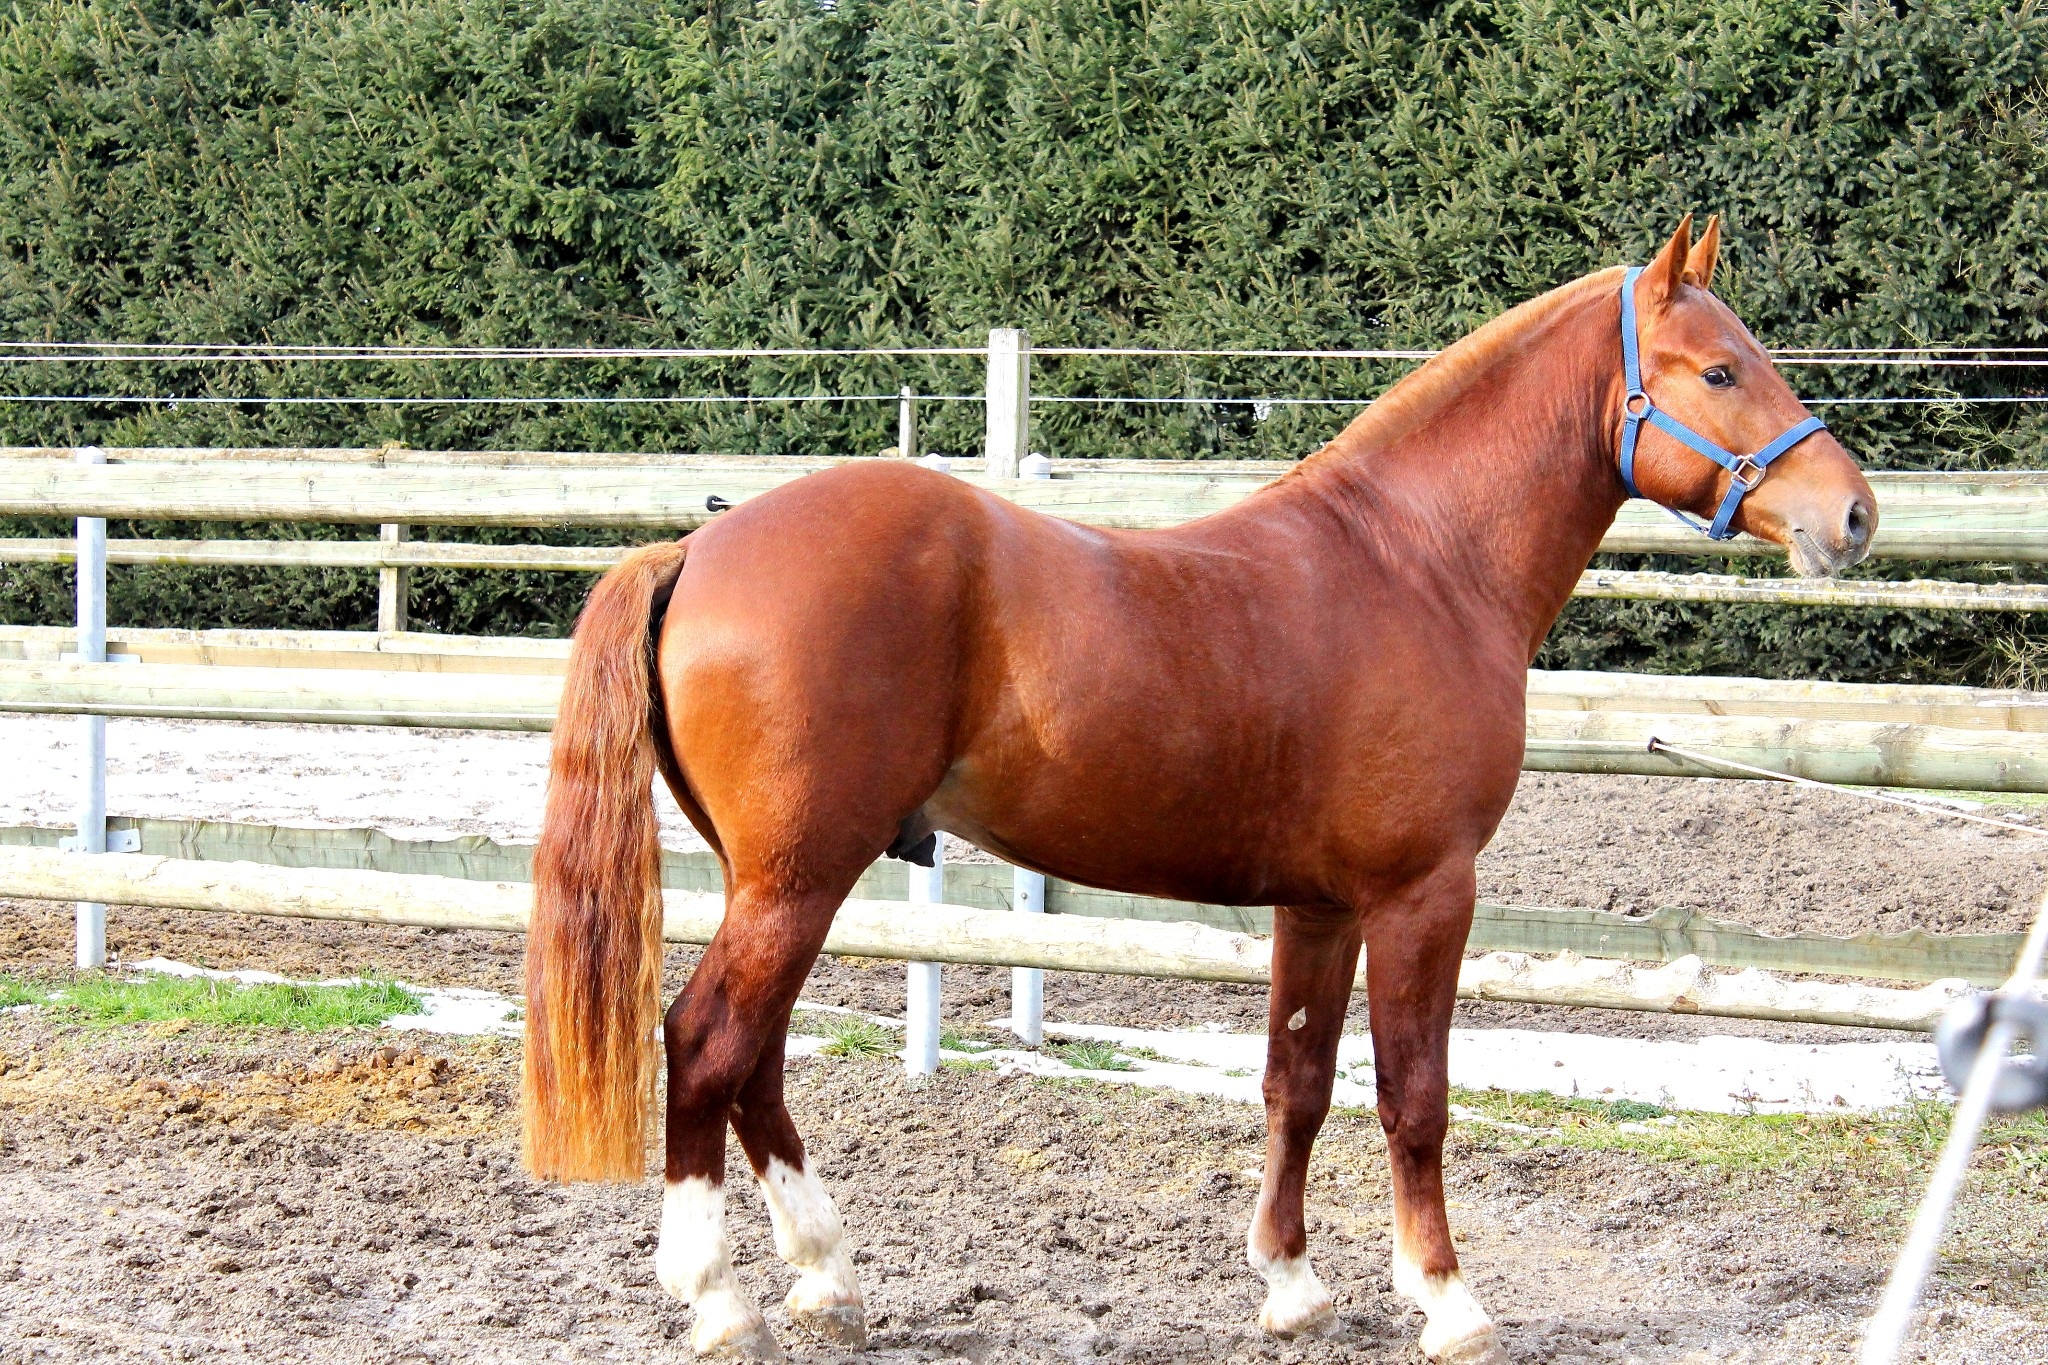
pasture, horse, rein, mammal, stallion, mane, fauna, vertebrate, mare, switzerland, colt, equestrianism, frank mountain, horse like mammal, mustang horse